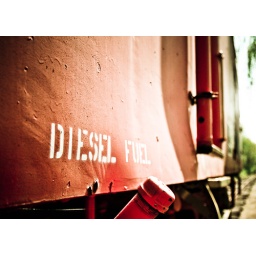
Decomissioned train car in Eaton County, Michigan.